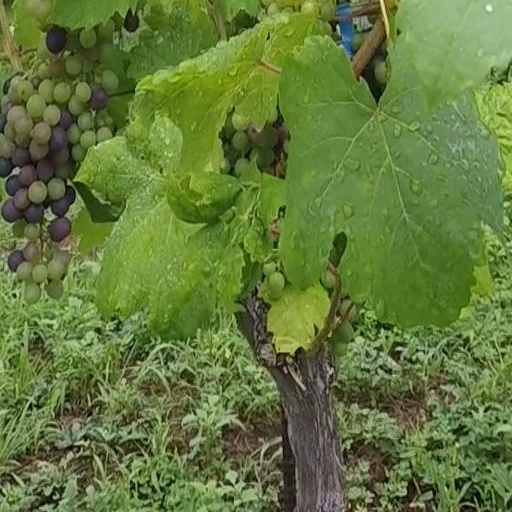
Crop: grape